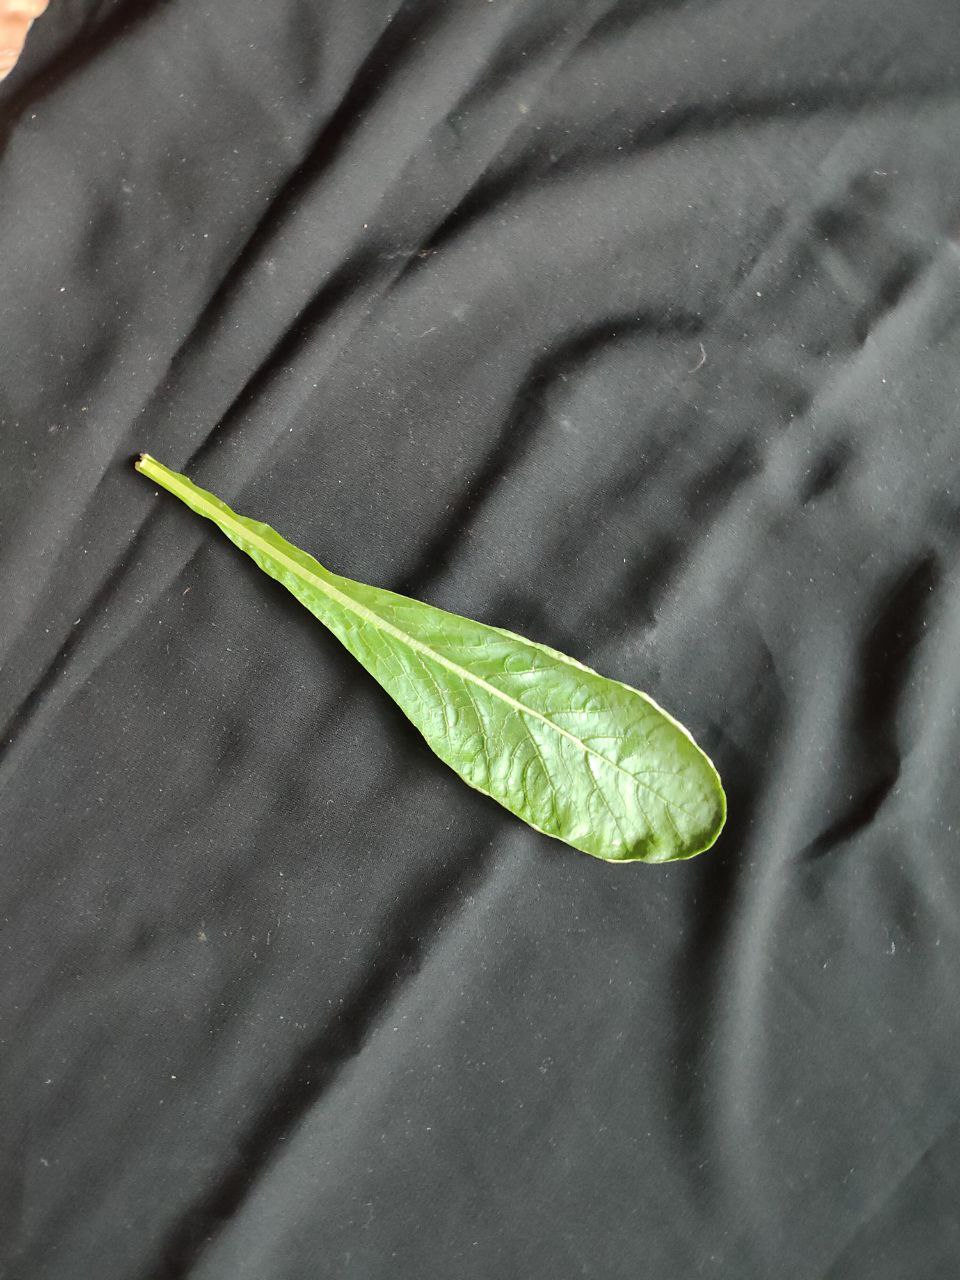
Label: Fresh leaf